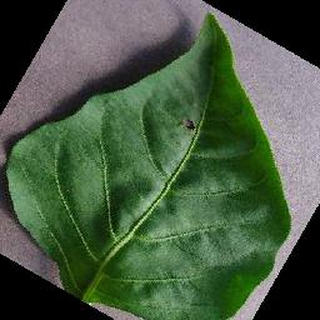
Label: healthy_bell_pepper